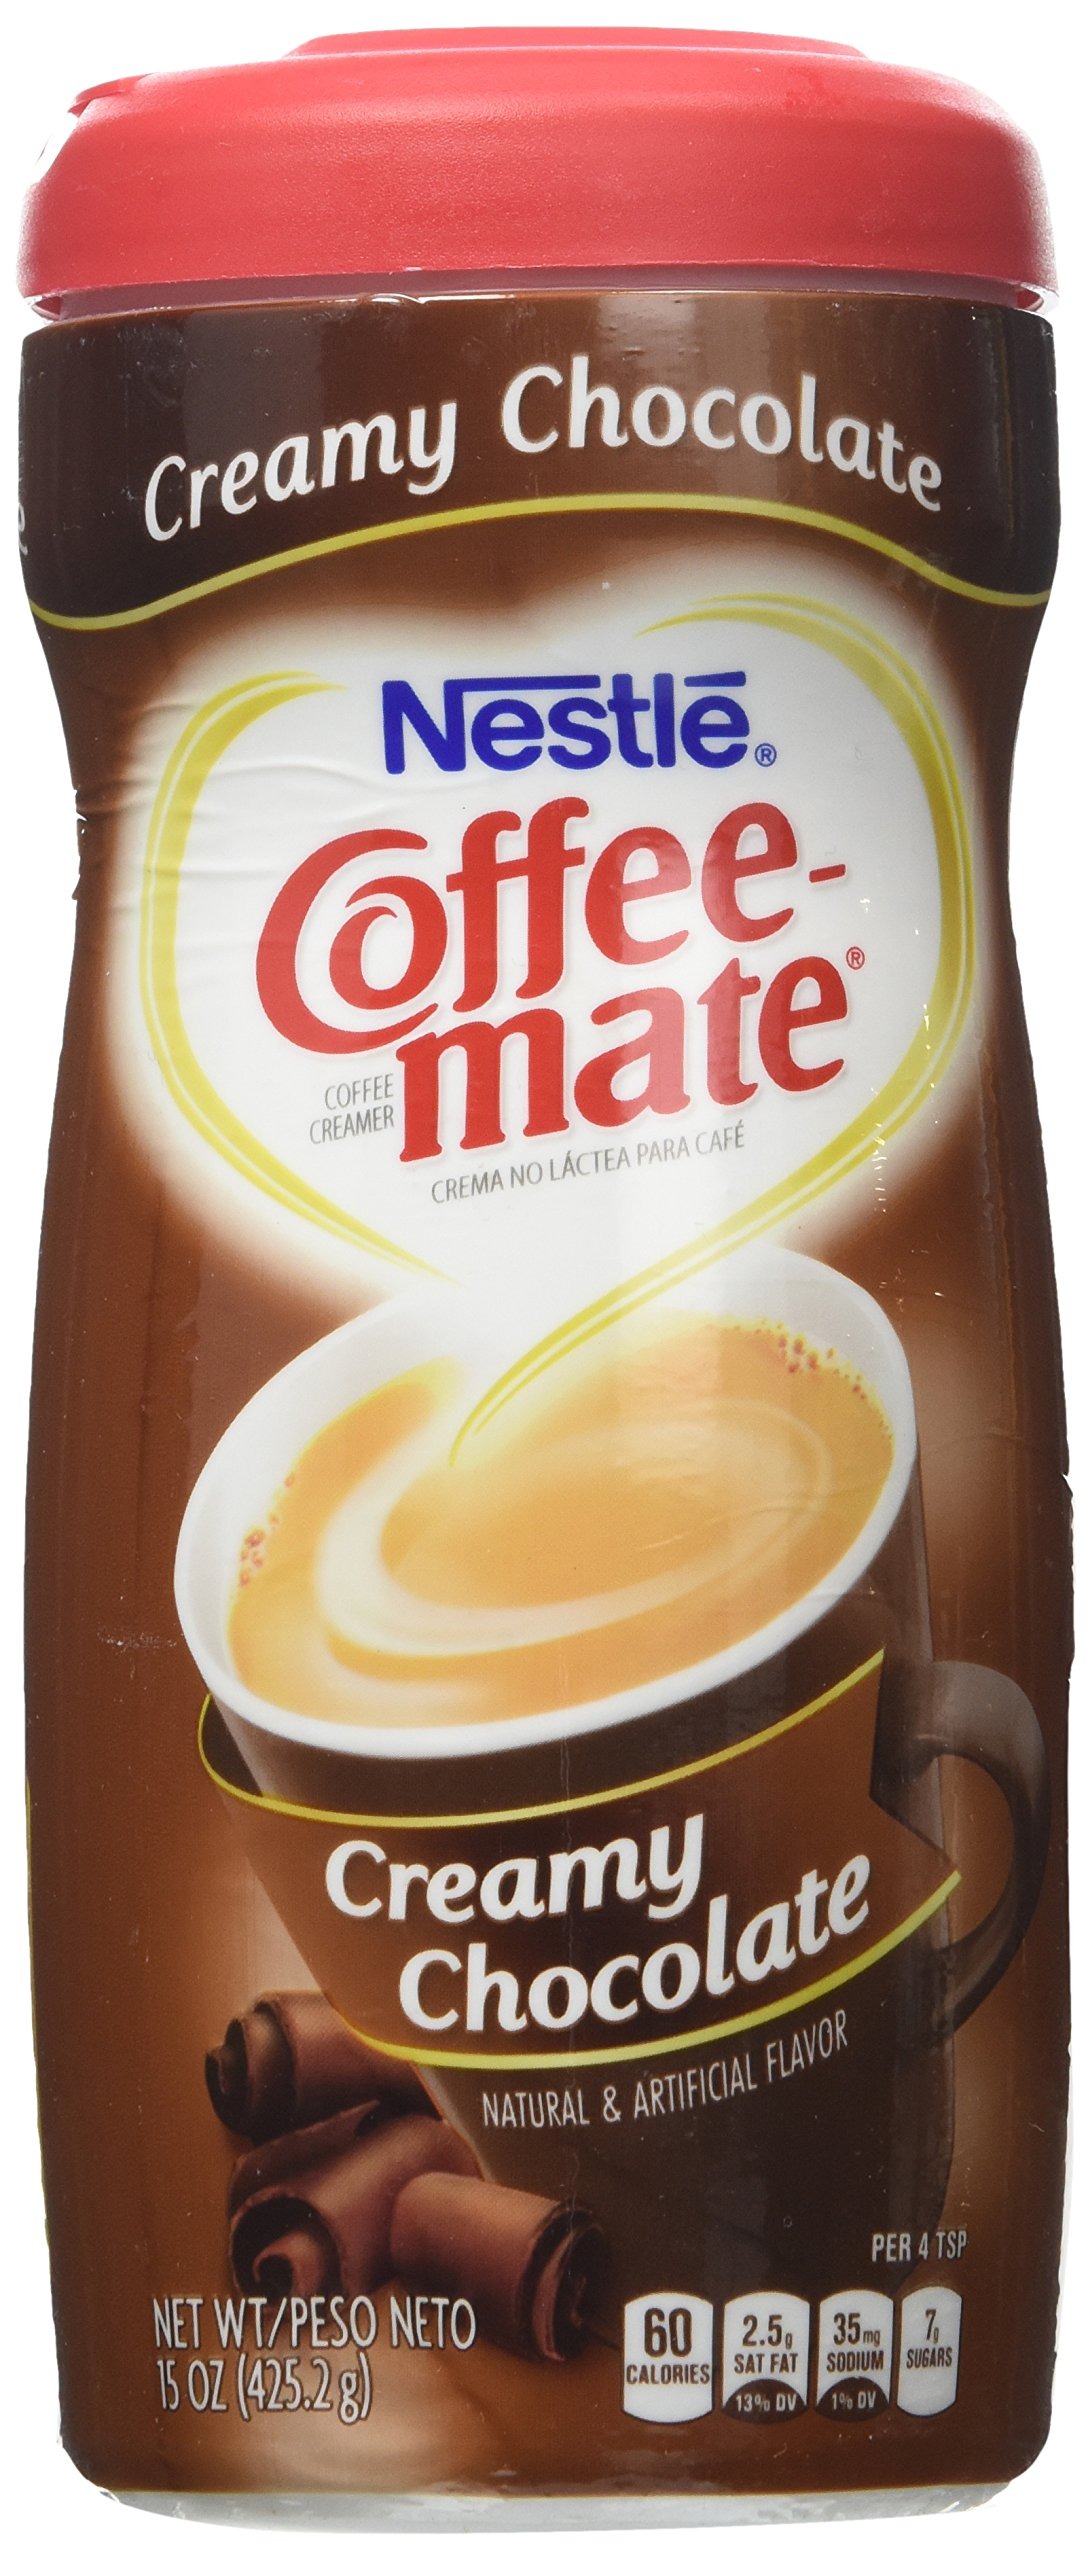
Item Name: Coffee-Mate, Creamy Chocolate Powdered Coffee Creamer, 15-Ounce Canister (Pack of 3)
Bullet Point 1: Coffee-Mate
Bullet Point 2: Creamy Chocolate
Bullet Point 3: Powdered Coffee Creamer
Bullet Point 4: 15oz Canister
Bullet Point 5: Pack of 3
Product Description: Coffee-Mate, Creamy Chocolate Powdered Coffee Creamer, 15-Ounce Canister (Pack of 3)
Value: 45.0
Unit: Ounce

Price: 5.79